Progesterone (medication)

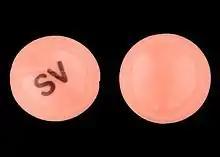
Prometrium 100 mg oral capsule.

Progesterone is marketed under a large number of brand names throughout the world. Examples of major brand names under which progesterone has been marketed include Crinone, Crinone 8%, Cyclogest, Endogest, Endometrin, Estima, Geslutin, Gesterol, Gestone, Luteina, Luteinol, Lutigest, Lutinus, Microgest, Progeffik, Progelan, Progendo, Progering, Progest, Progestaject, Progestan, Progesterone, Progestin, Progestogel, Prolutex, Proluton, Prometrium, Prontogest, Strone, Susten, Utrogest, and Utrogestan.